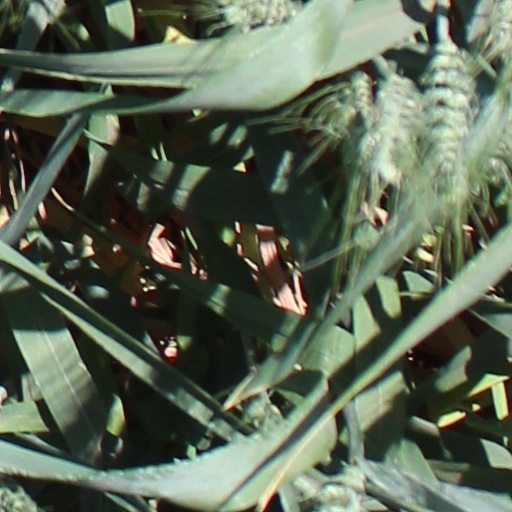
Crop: wheat